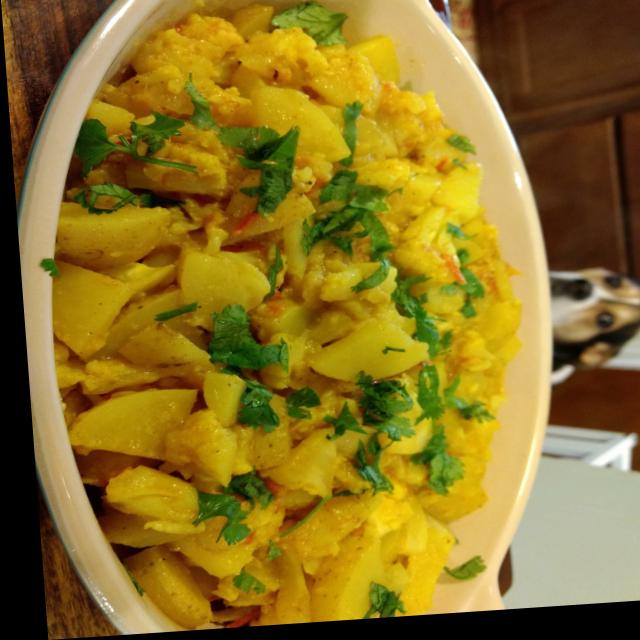
Dish: aloo_gobi